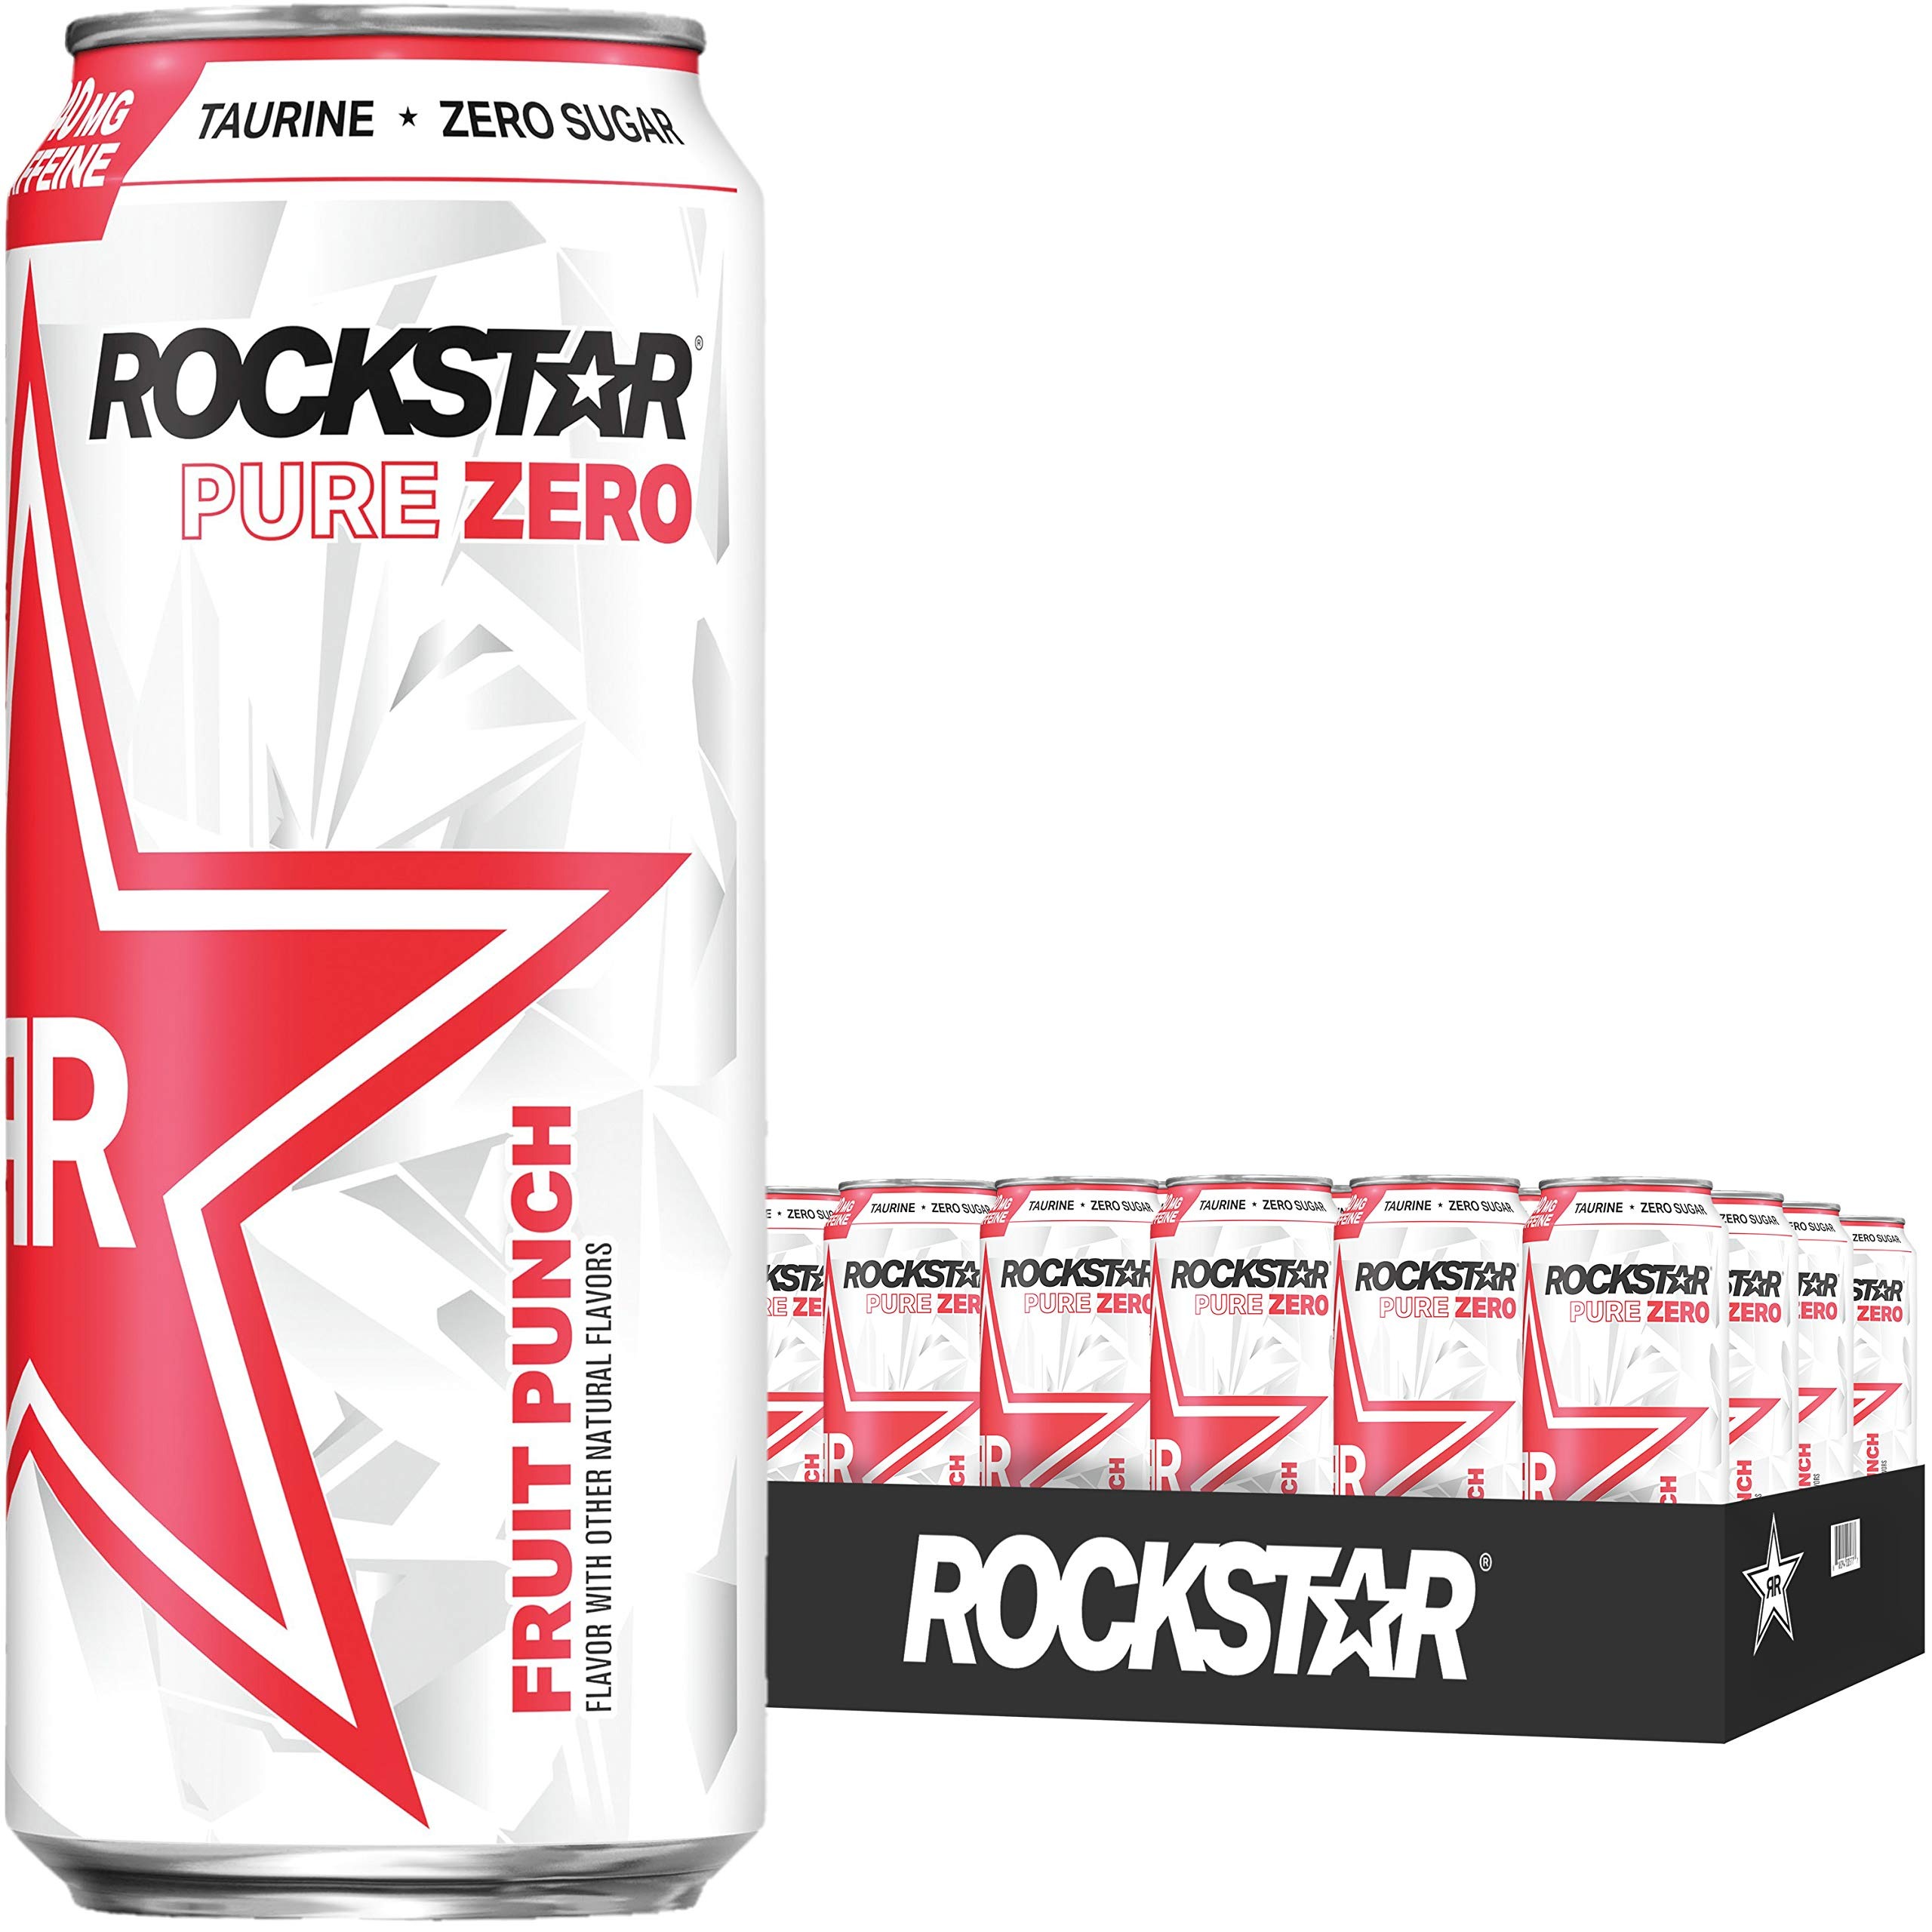
Item Name: Rockstar Pure Zero Energy Drink, 0 sugar 0 calories, with Caffeine and Taurine, 16oz (Packaging May Vary), Punched, 384 Fl Oz (Pack of 24)
Bullet Point 1: Allergen information: dairy free
Bullet Point 2: Rockstar Energy Drink is designed for those who lead active lifestyles – from athletes to rock stars
Value: 384.0
Unit: Fl Oz

Price: 1.99